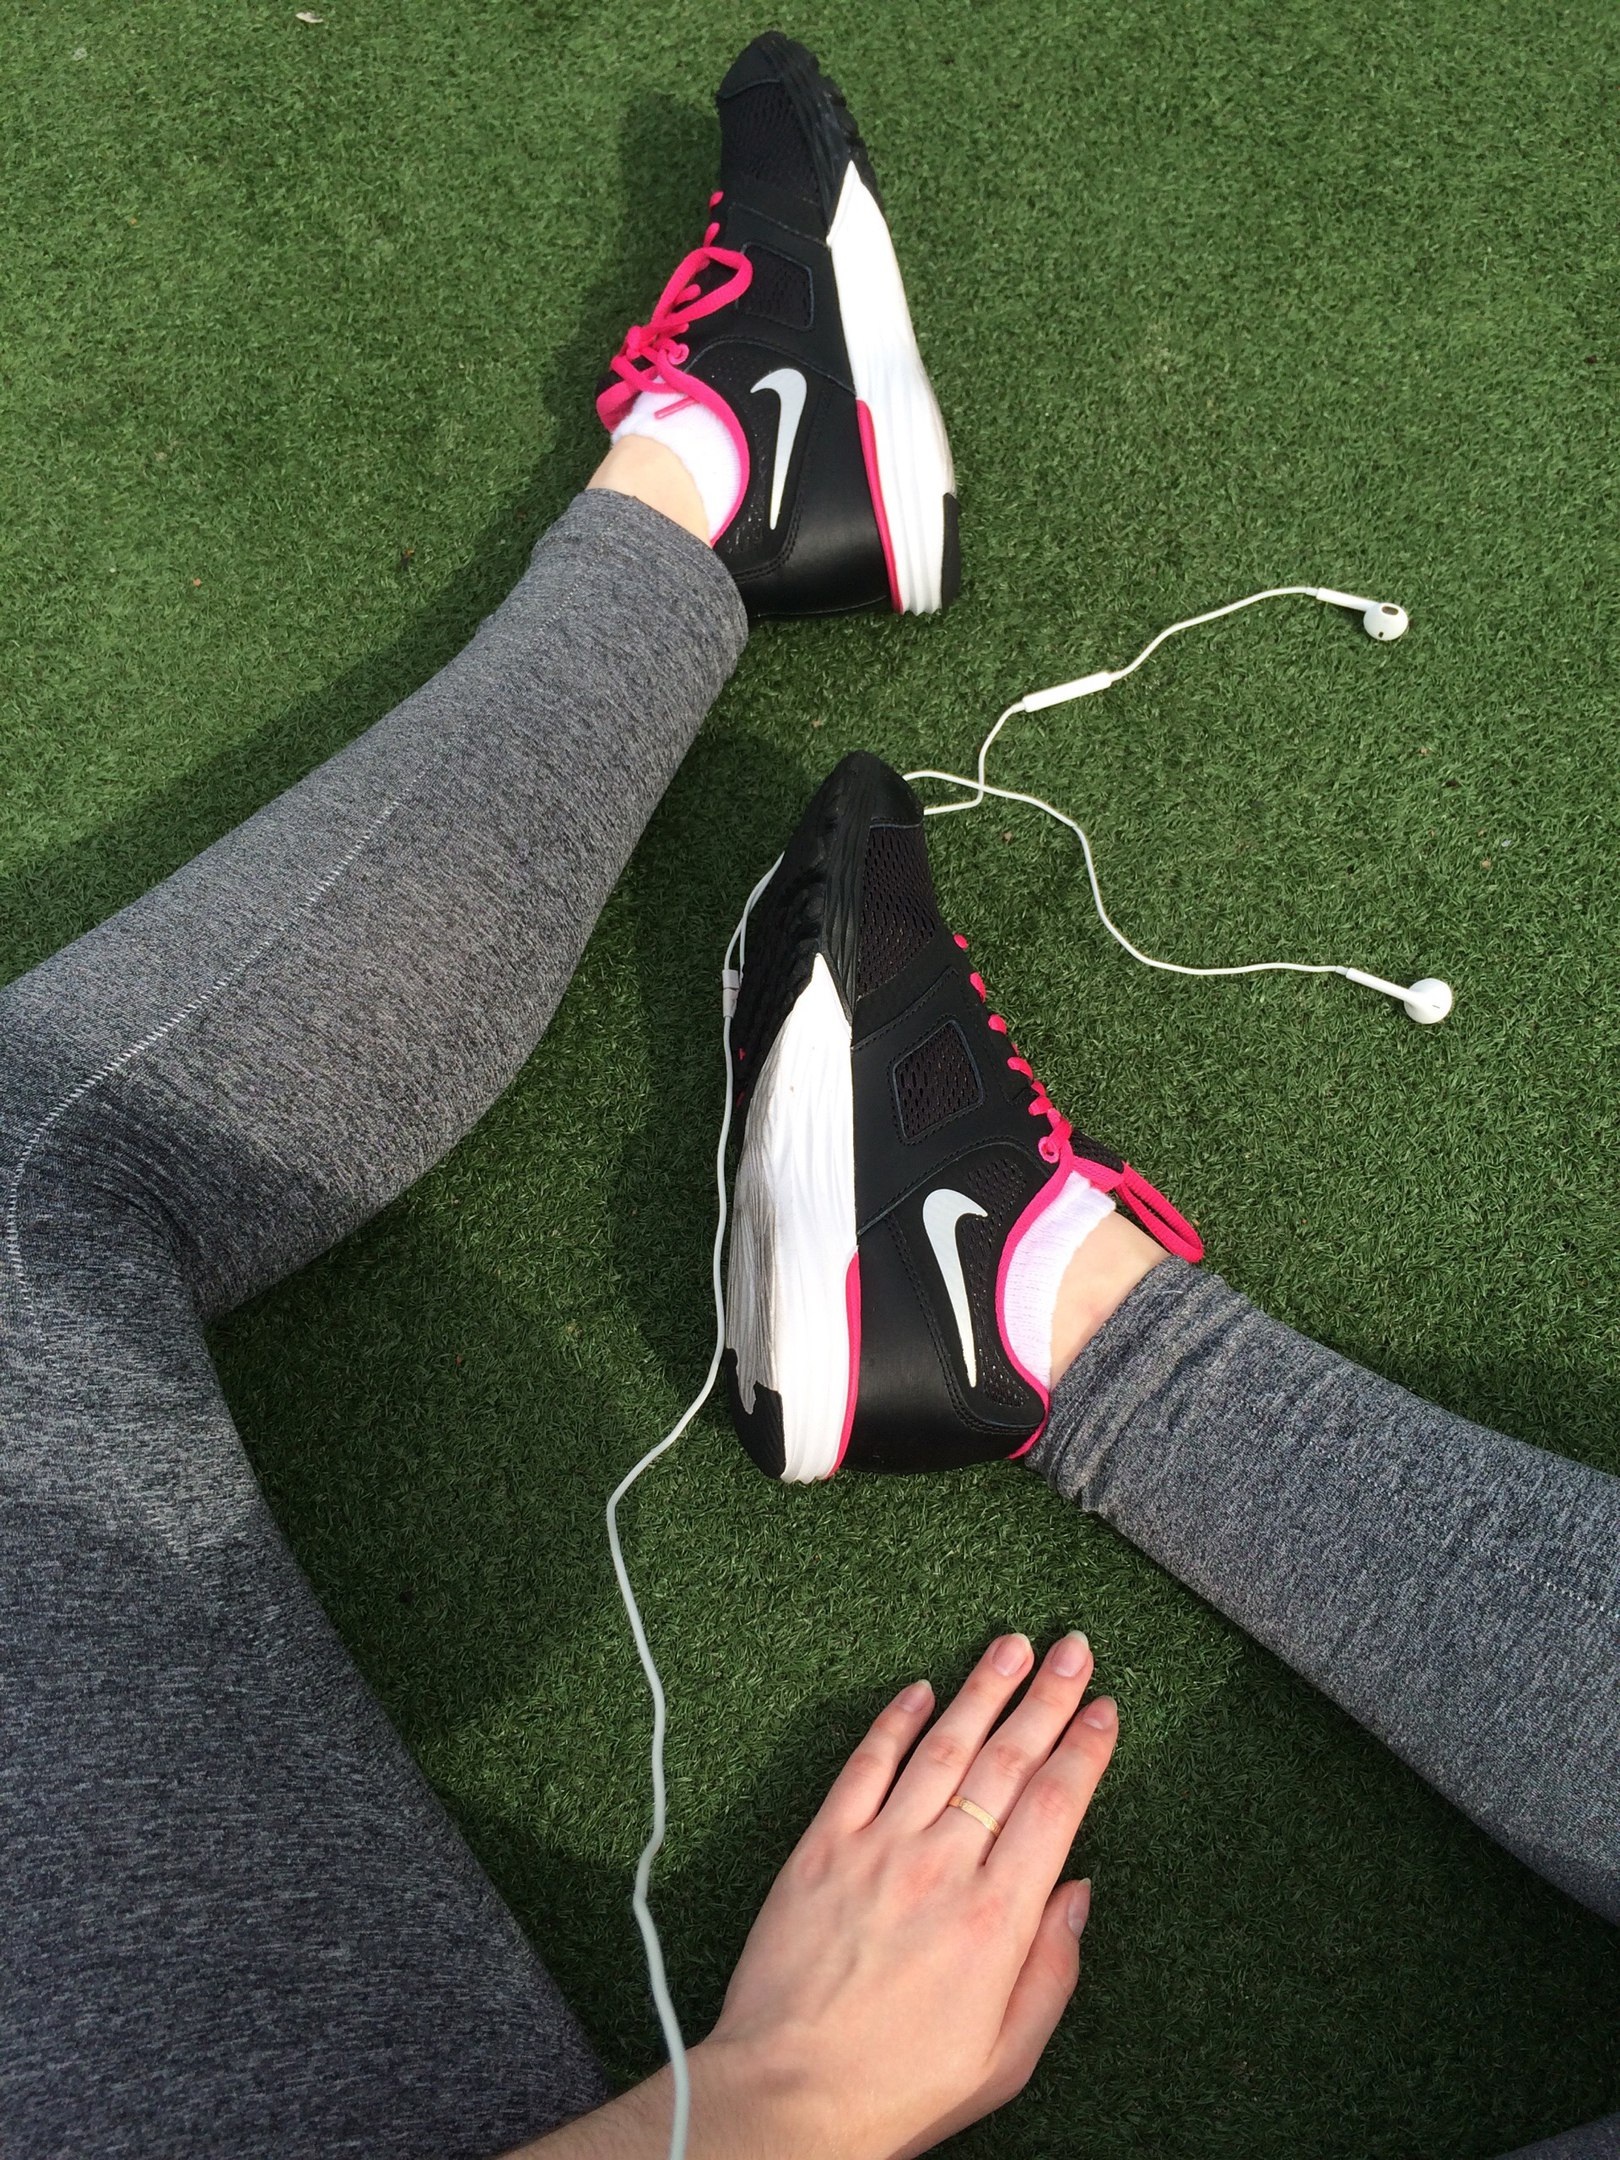
hand, nature, grass, shoe, music, girl, white, running, summer, finger, green, red, nike, black, outdoors, sports, sneakers, ball